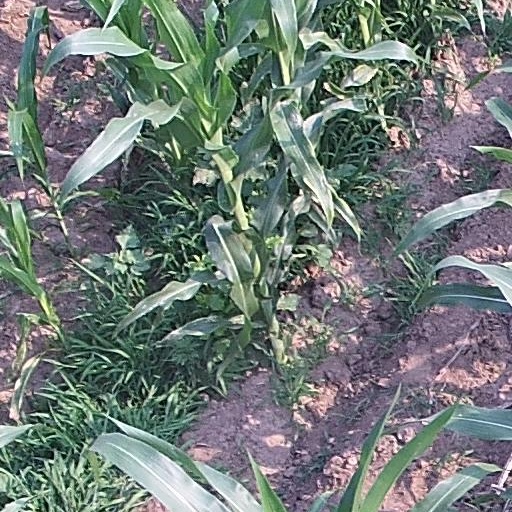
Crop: maize; corn